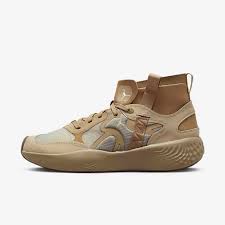
Label: Sneaker